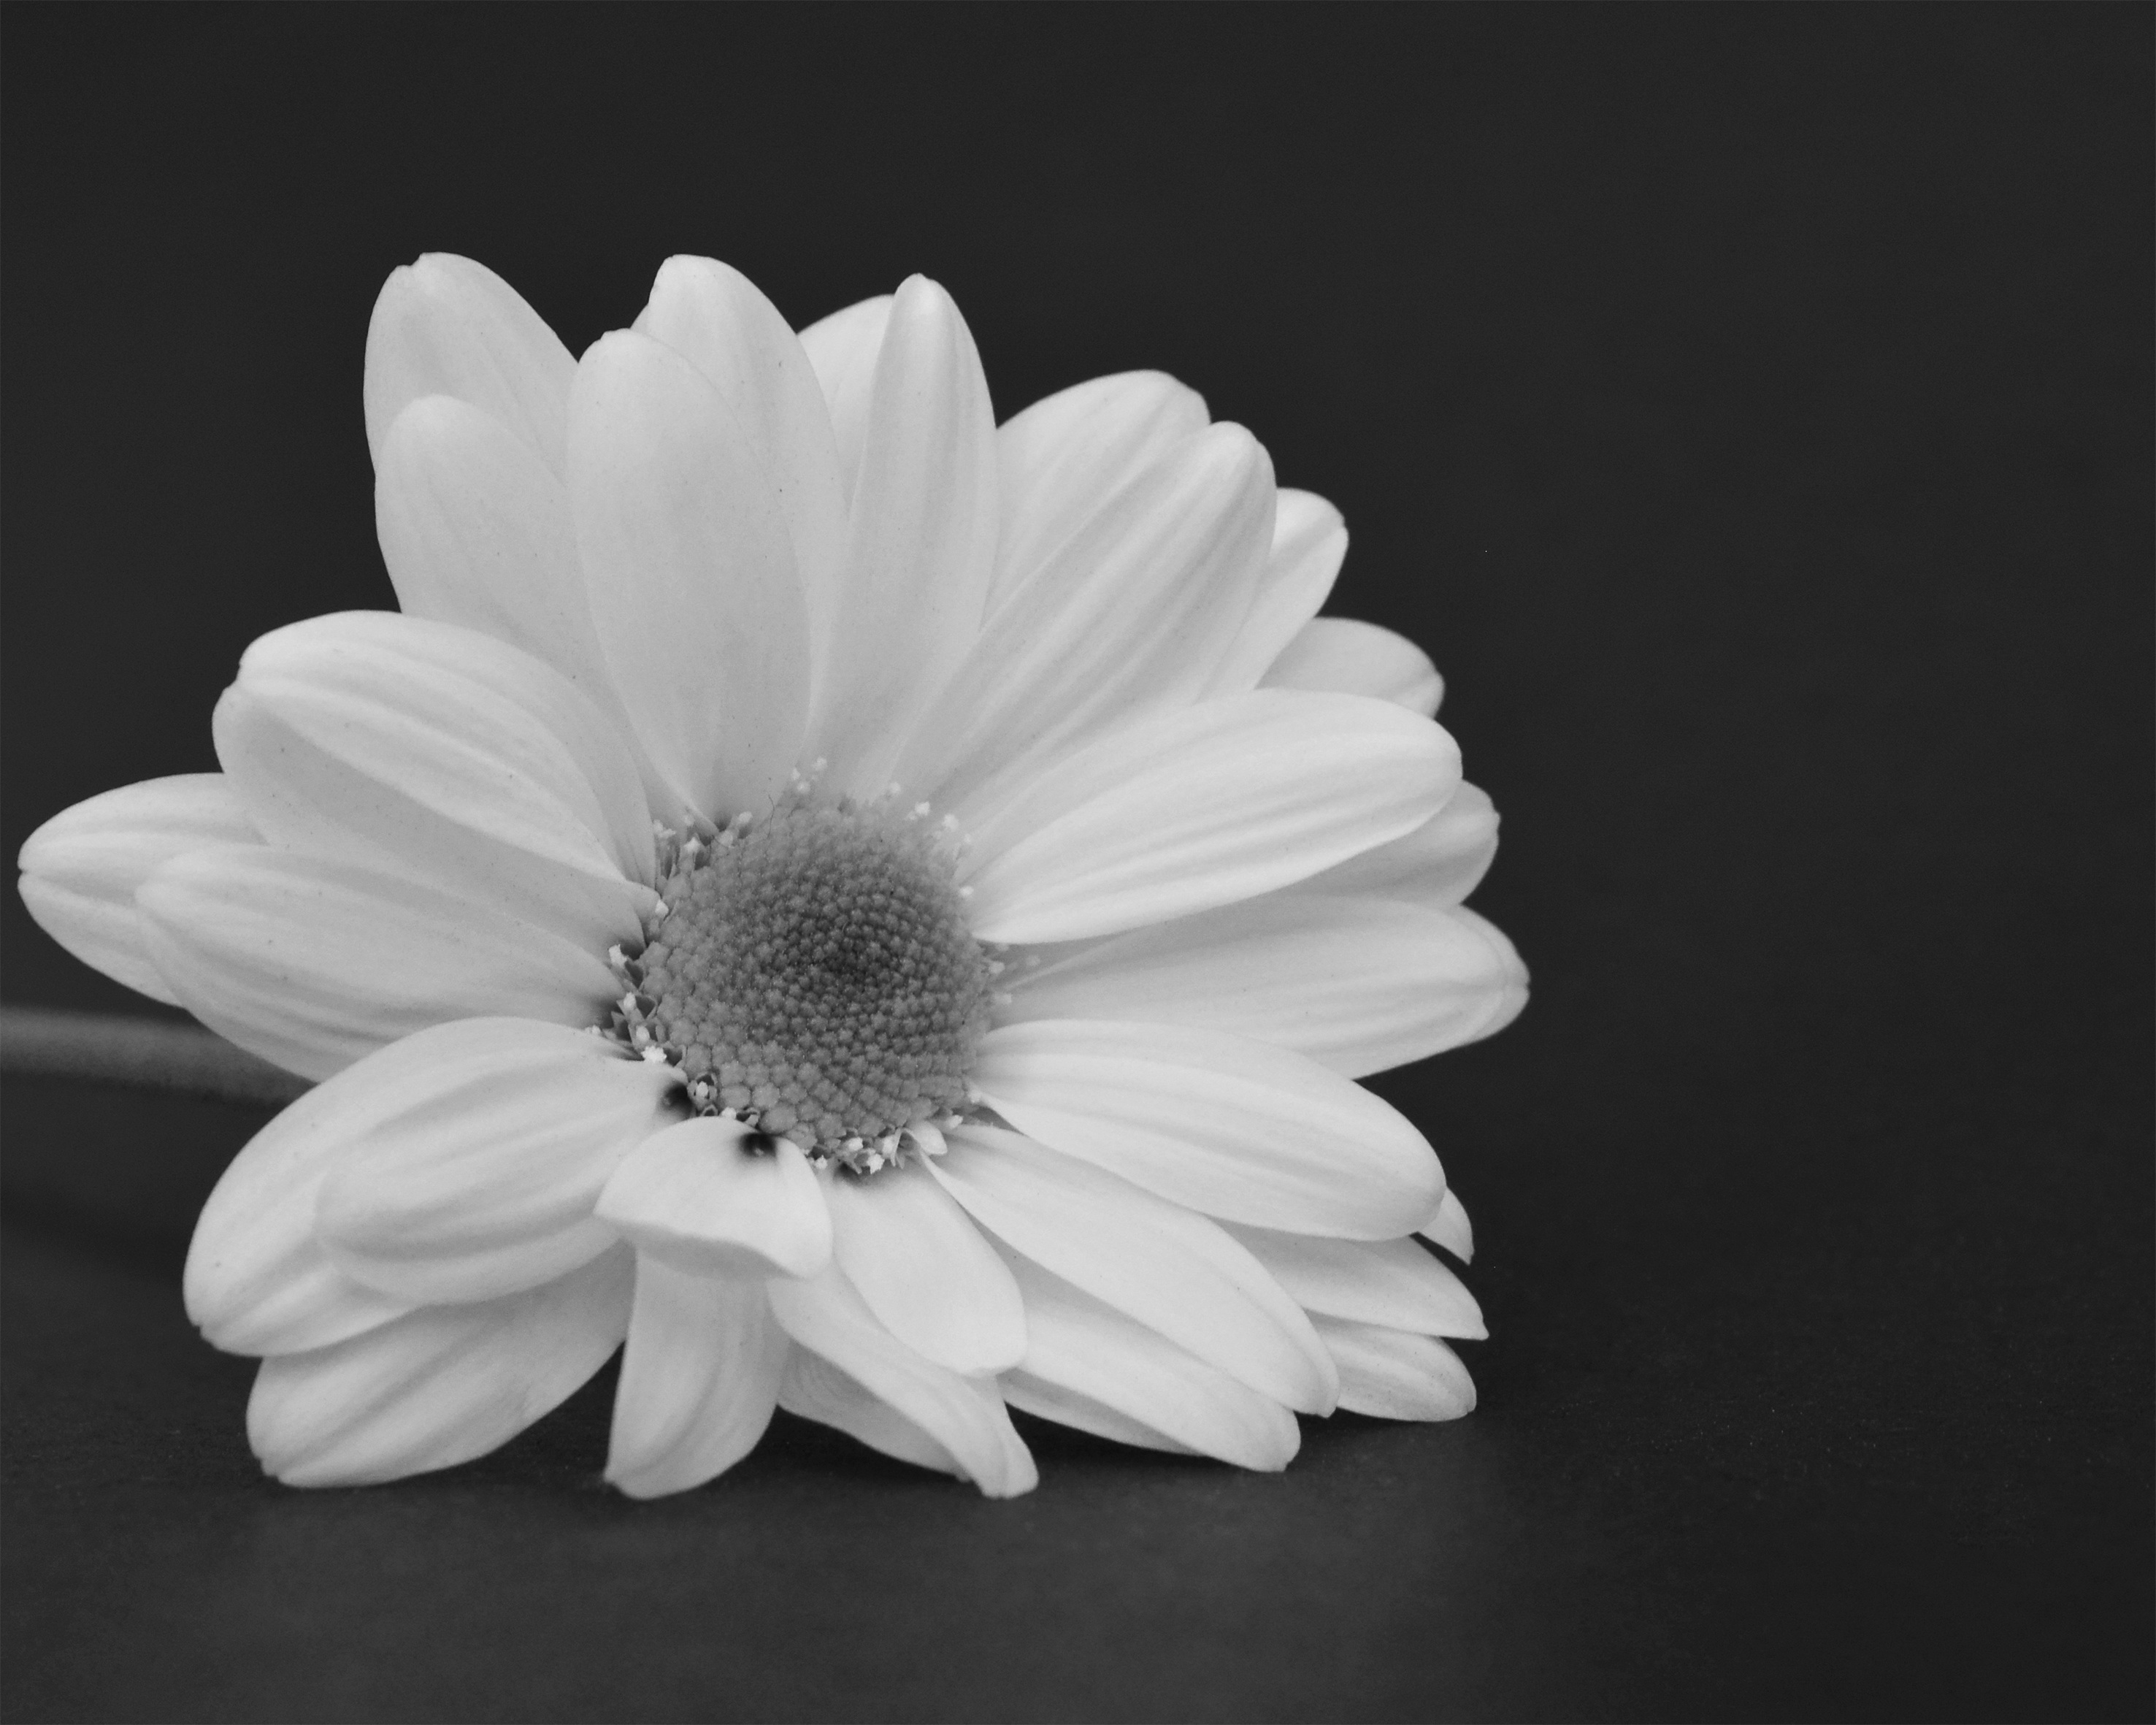
flower, white, black and white, black, plant, gerbera, photography, still life photography, monochrome photography, flora, close up, petal, land plant, monochrome, daisy family, flowering plant, daisy, oxeye daisy, macro photography